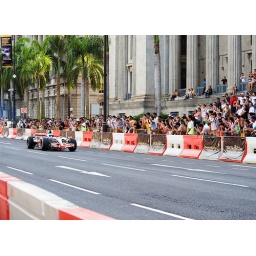
Mika Hakkinen in a Vodafone McLaren F1 race car zooming down St. Andrew's road , City Hall , Singapore